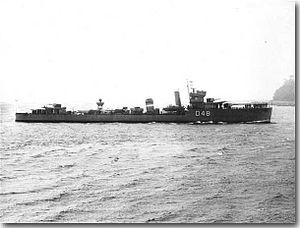
La classe V et W est un amalgame de six classes différentes construites pour la Royal Navy dans le cadre du programme d’urgence de la guerre pendant la Première Guerre mondiale. Commandées à 107 exemplaires, seulement 67 seront mis en service, la capitulation allemande entraînant l’annulation de la construction de quarante unités.
Le HMS Vidette (D48) est un destroyer de la classe Admiralty V construit pour la Royal Navy à la fin de la Première Guerre mondiale.